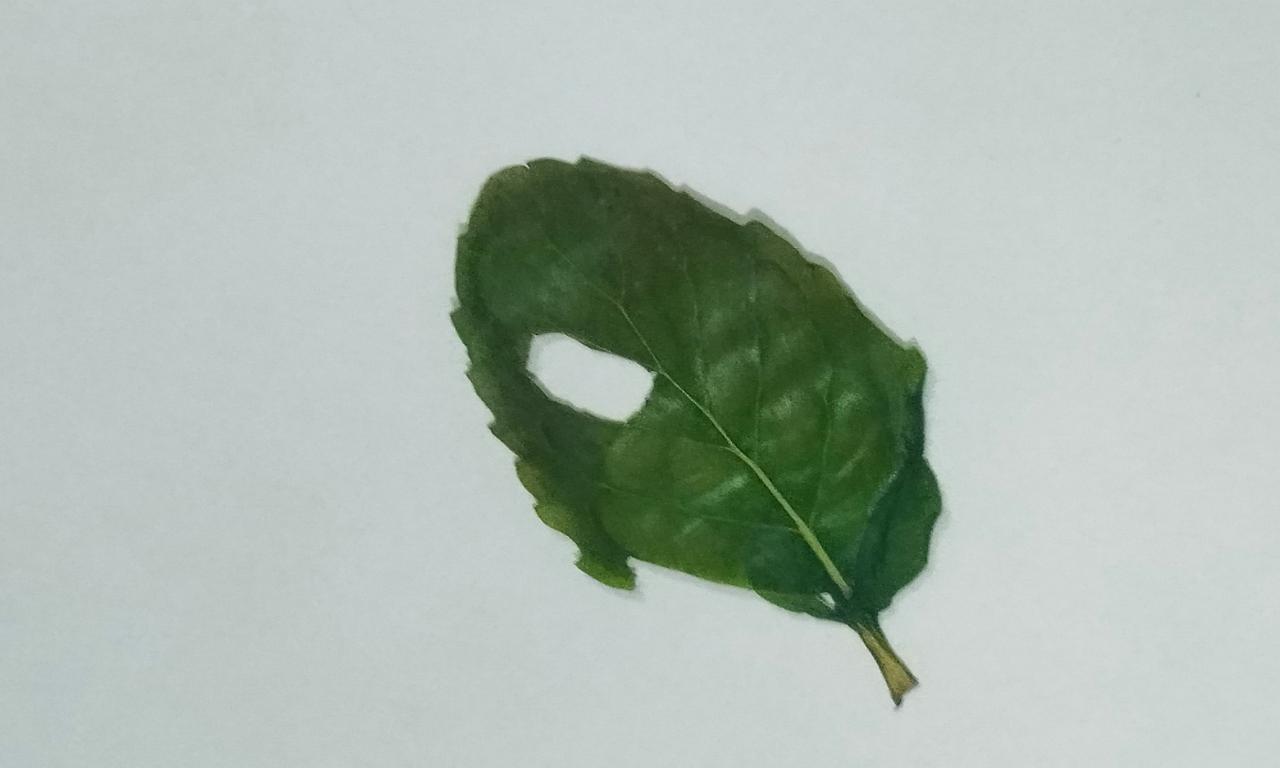
Label: Dried